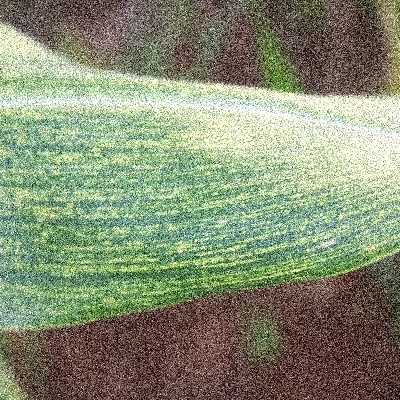
Label: Corn_(Maize)___Maize_Streak_Virus